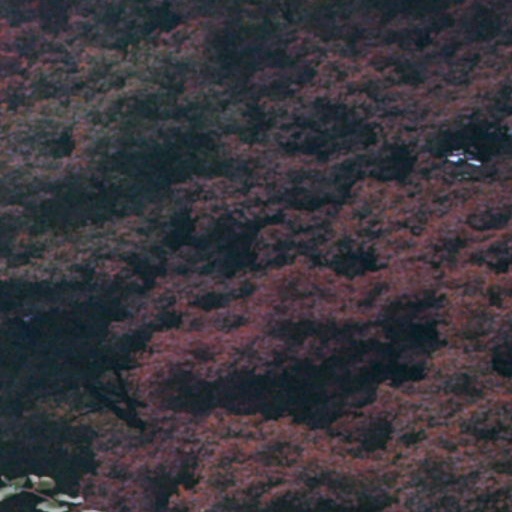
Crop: cassava